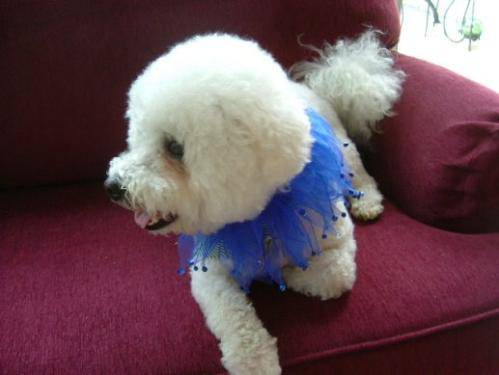
Label: dog